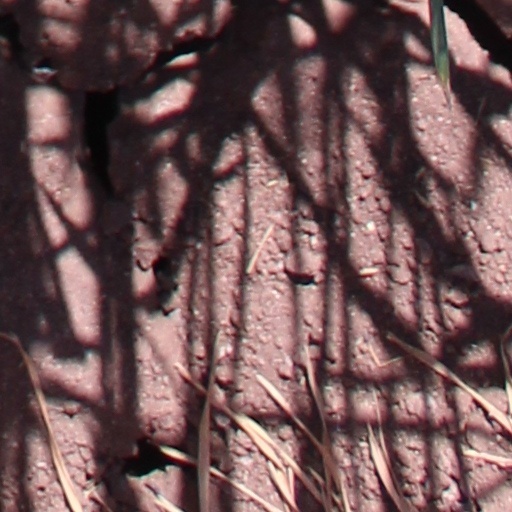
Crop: wheat